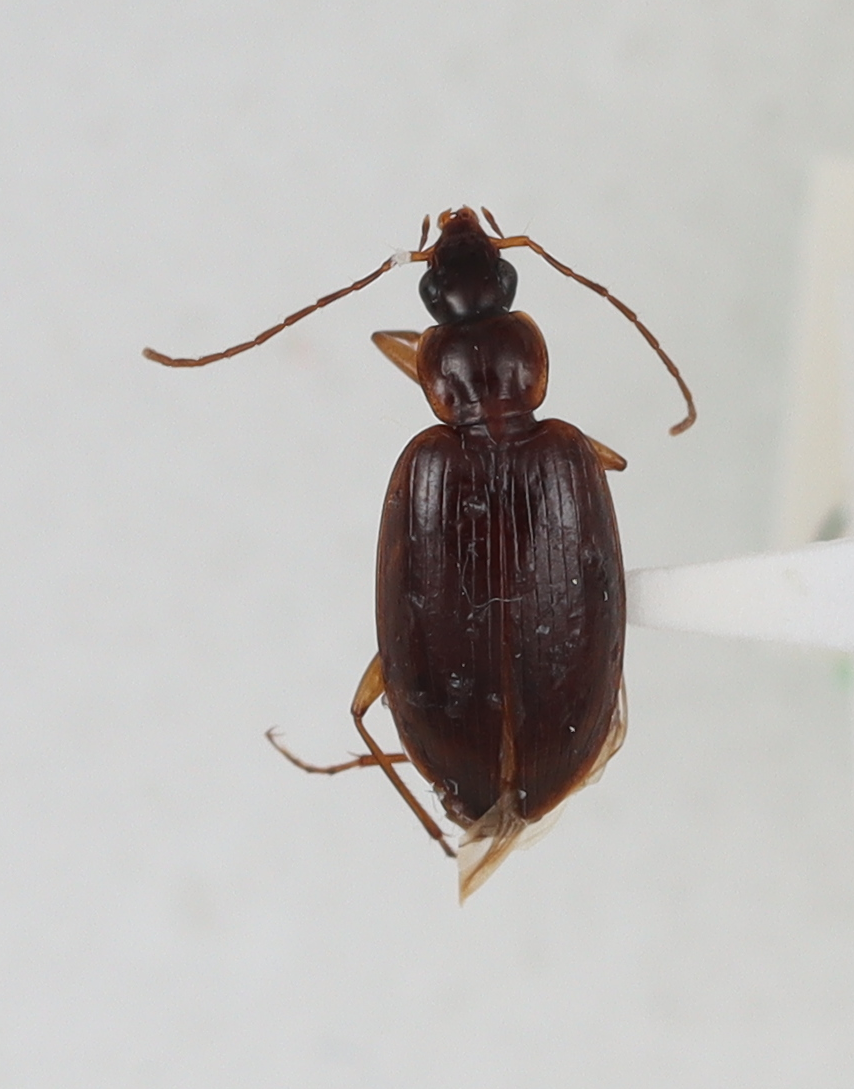
Scientific name: Blackburnia hawaiiensis
Plot: 15
Trap: E
Collected: 20200707